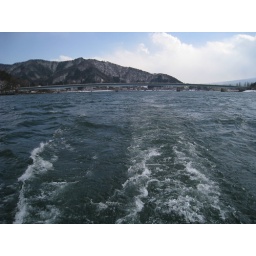
huge lake by mount fuji!wick wicked